Vilhelm Assarsson

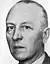

Per Vilhelm Gustaf Assarsson (22 April 1889 – 11 October 1974) was a Swedish diplomat. Assarsson was born in Lund, Sweden, in 1889, the son of a law professor. He graduated with a law degree in 1911 and began his career as a court clerk and district judge. In 1916, he joined the Swedish Ministry for Foreign Affairs, serving as attaché in Copenhagen and Berlin. Over the years, he held key diplomatic positions, including acting legation secretary in Berlin, head of Sweden's first political bureau, and legation counsellor in Washington, D.C. He became a resident envoy to Peru in 1935, accredited to several Latin American countries, and later served in Moscow, where he was involved in trade negotiations with the Soviet Union.